Fork of Vevey

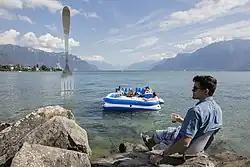
Fork of Vevey, 18 July 2020

Fork of Vevey is an , stainless steel fork on the shore of Lake Geneva in Vevey, Switzerland. Fork of Vevey is a part of the Alimentarium, a Vevey-based museum with a permanent exhibition on food and Nestlé's history.